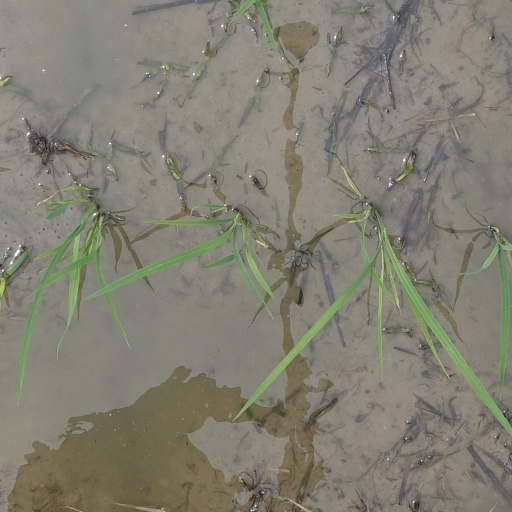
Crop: rice